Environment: real
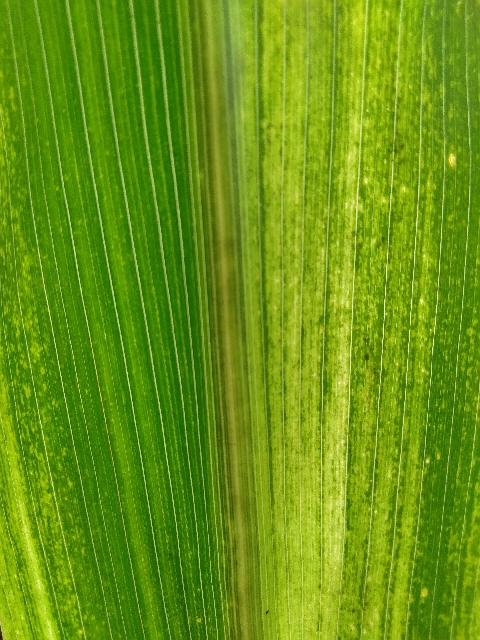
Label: lethal_necrosis